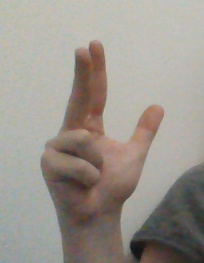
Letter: al